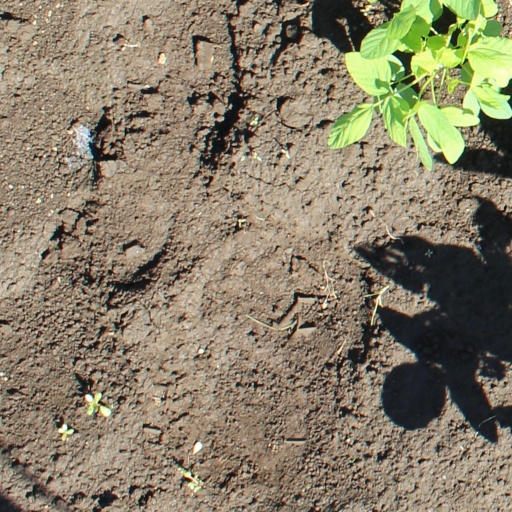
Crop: soybean